Nørre Herlev

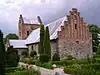
Nørre Herlev Church

Nørre Herlev Church is located in the centre of the town. Since 1950, the village has been served by Brødeskov railway station (called Brødeskov to avoid confusion with Herlev railway station in Greater Copenhagen) located on the Frederiksværk railway line.